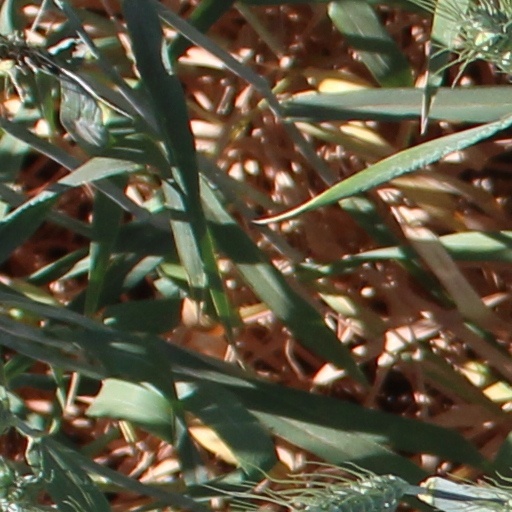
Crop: wheat